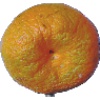
Label: mandarine